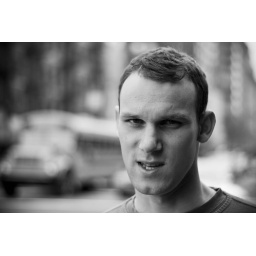
Portrait of Philou in black & white @ New York City, USA